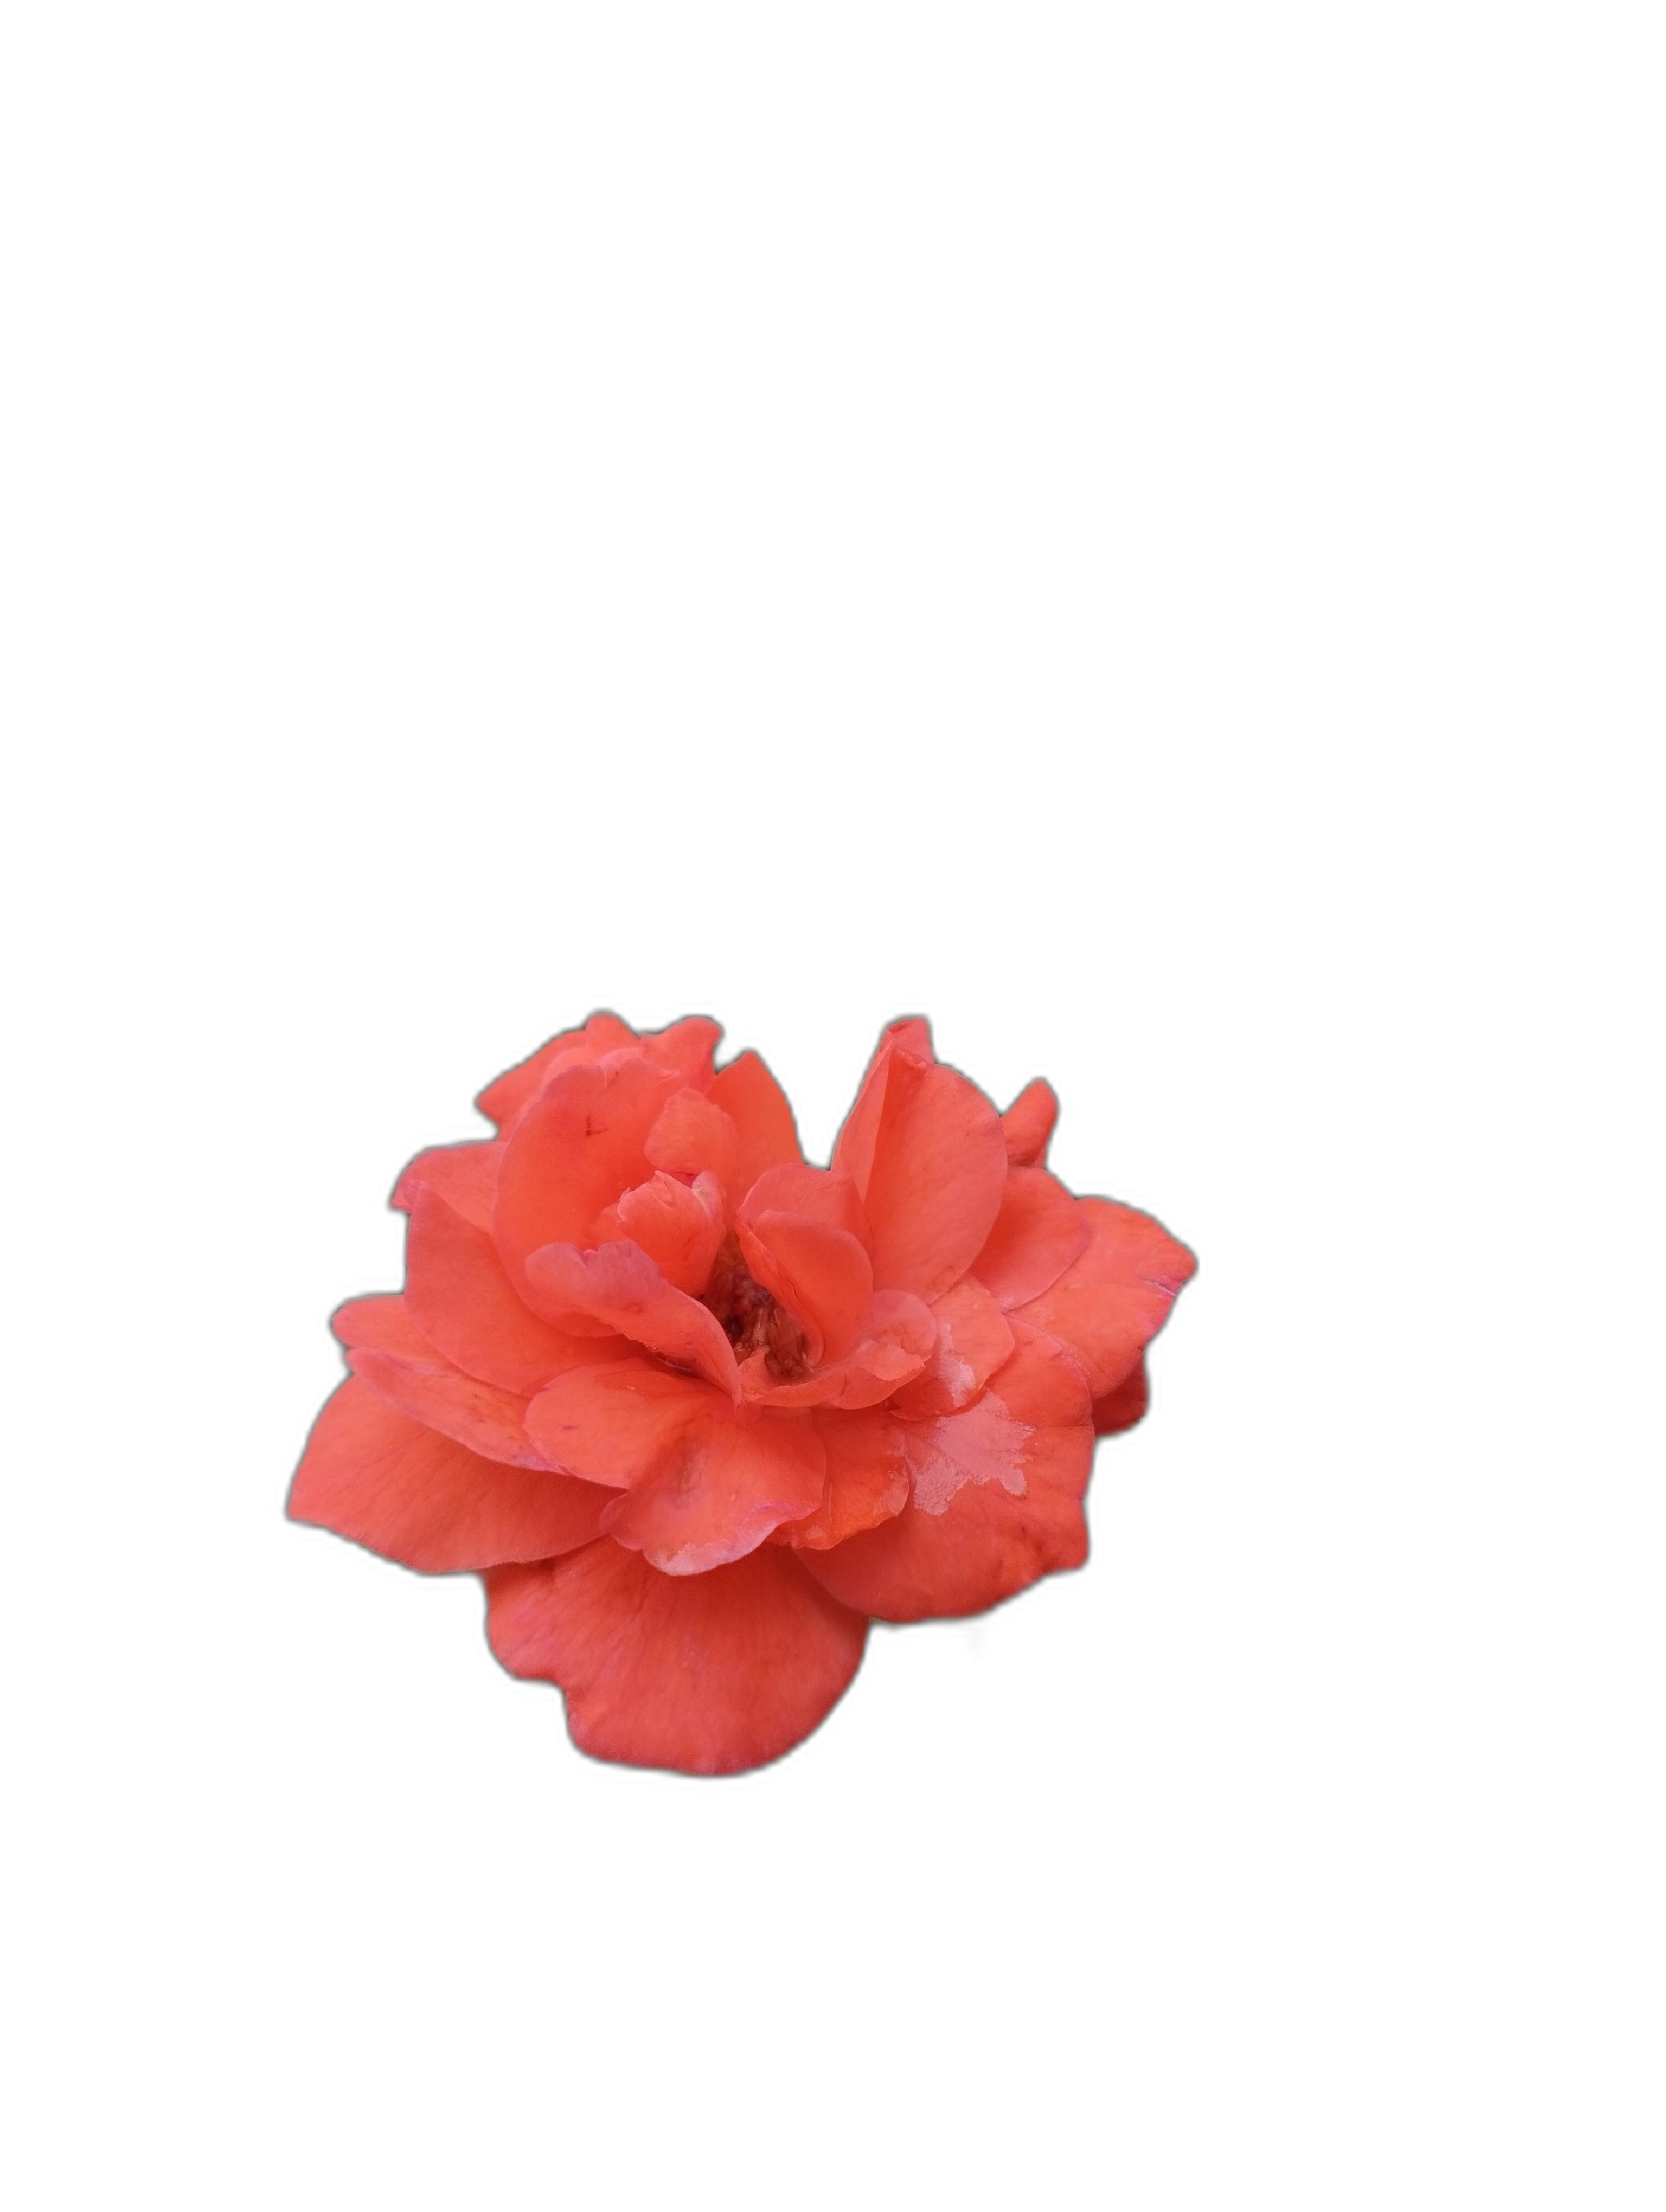
Label: Rose